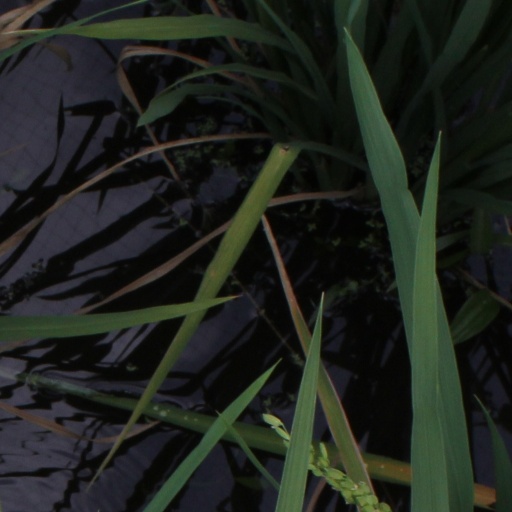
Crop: rice